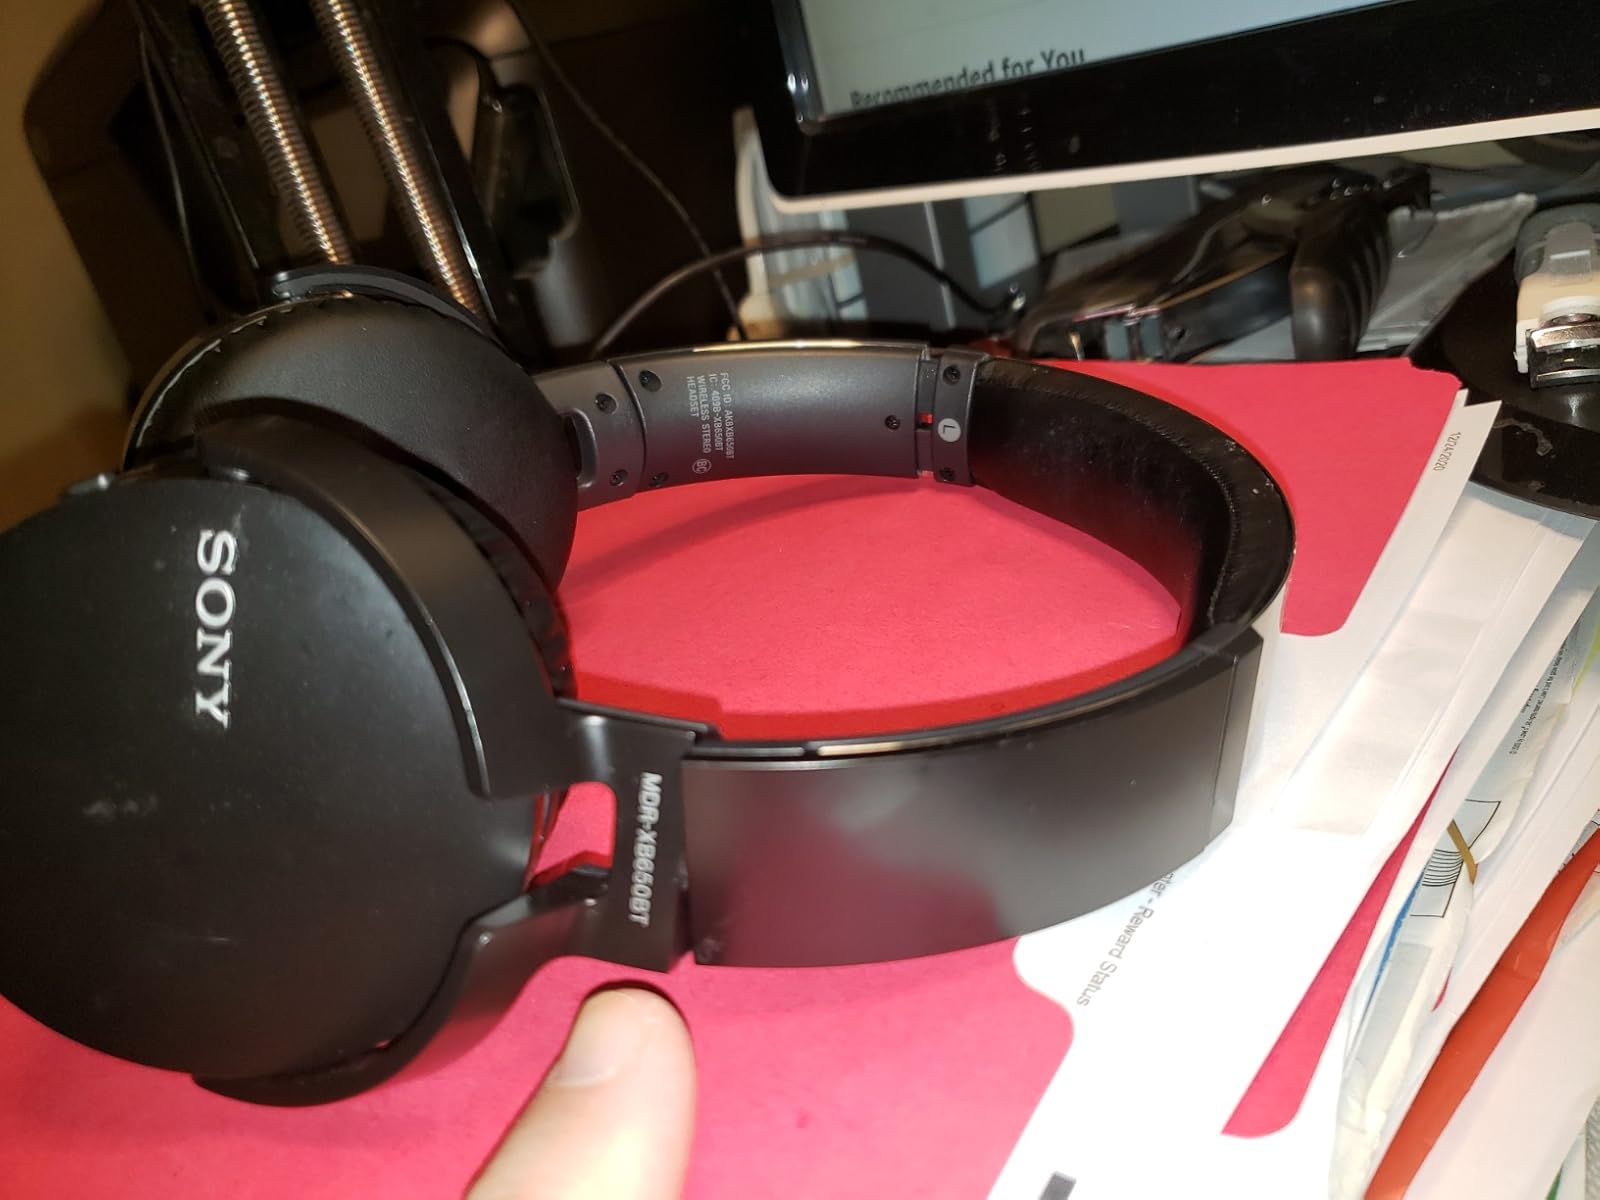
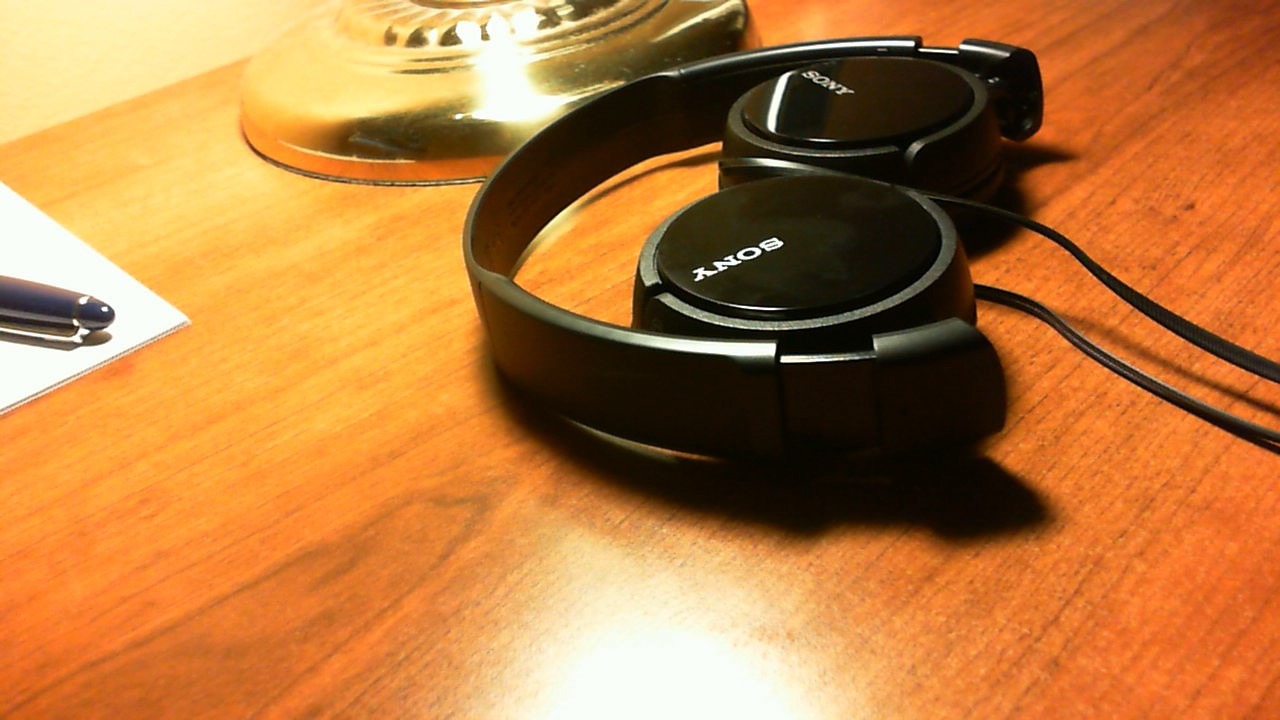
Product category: headphones
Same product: no